Cooktown Powder Magazine

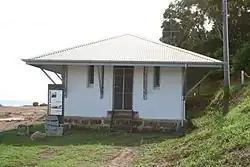
Cooktown Powder Magazine, 2010

Cooktown Powder Magazine is a heritage-listed gunpowder magazine at Webber Esplanade, Cooktown, Shire of Cook, Queensland, Australia. It was designed by Francis Drummond Greville Stanley and built from 1875 to 1876 by Henry J Meldrum. It was added to the Queensland Heritage Register on 21 October 1992.